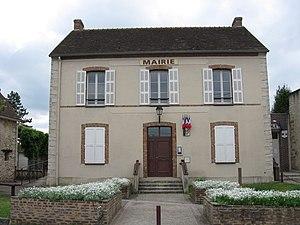
Mairie de Thénisy. (Seine-et-Marne, région Île-de-France).
Thénisy est une commune française située dans le département de Seine-et-Marne, en région Île-de-France.